Edinburgh University RFC

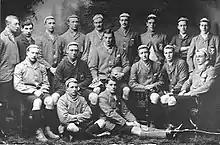
The 1901 team

Established in 1857, the club now plays its home fixtures at the University of Edinburgh's Peffermill playing grounds, having moved from its traditional ground at Craiglockhart in the season 1978–79. Its first ever match was in December 1857 against Edinburgh Academicals FC – in 2007 the two clubs replayed that fixture to celebrate the 150th anniversary of EURFC's founding using replica period kit, ball and complying to the older rules.